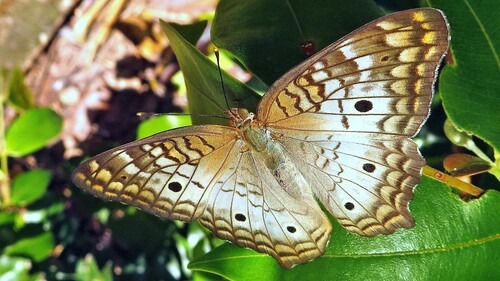
Scientific name: Anartia jatrophae
Common name: White peacock
Family: Nymphalidae
Order: Lepidoptera
Pollinator type: Primary pollinator
Habitat: Gardens, parks, and open areas
Geographic range: Southern United States to Argentina
Conservation status: Least Concern